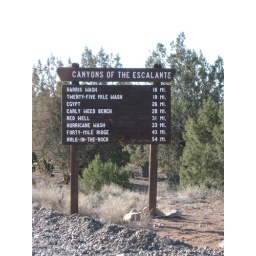
Driving down Hole in rock road